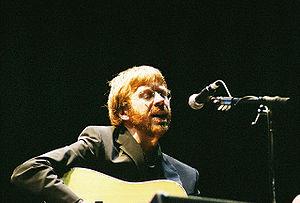
Goddard College est un collège privé à faible taux de résidence ayant trois implantations aux États-Unis : Plainfield, Port Townsend et Seattle. Le collège propose des programmes de premier cycle et des cycles supérieurs. Avec des institutions antérieures datant de 1863, le Goddard College a été fondé en 1938 en tant qu'institution éducative expérimentale et non traditionnelle basée sur les idées de John Dewey : que l'expérience et l'éducation sont intimement liées.